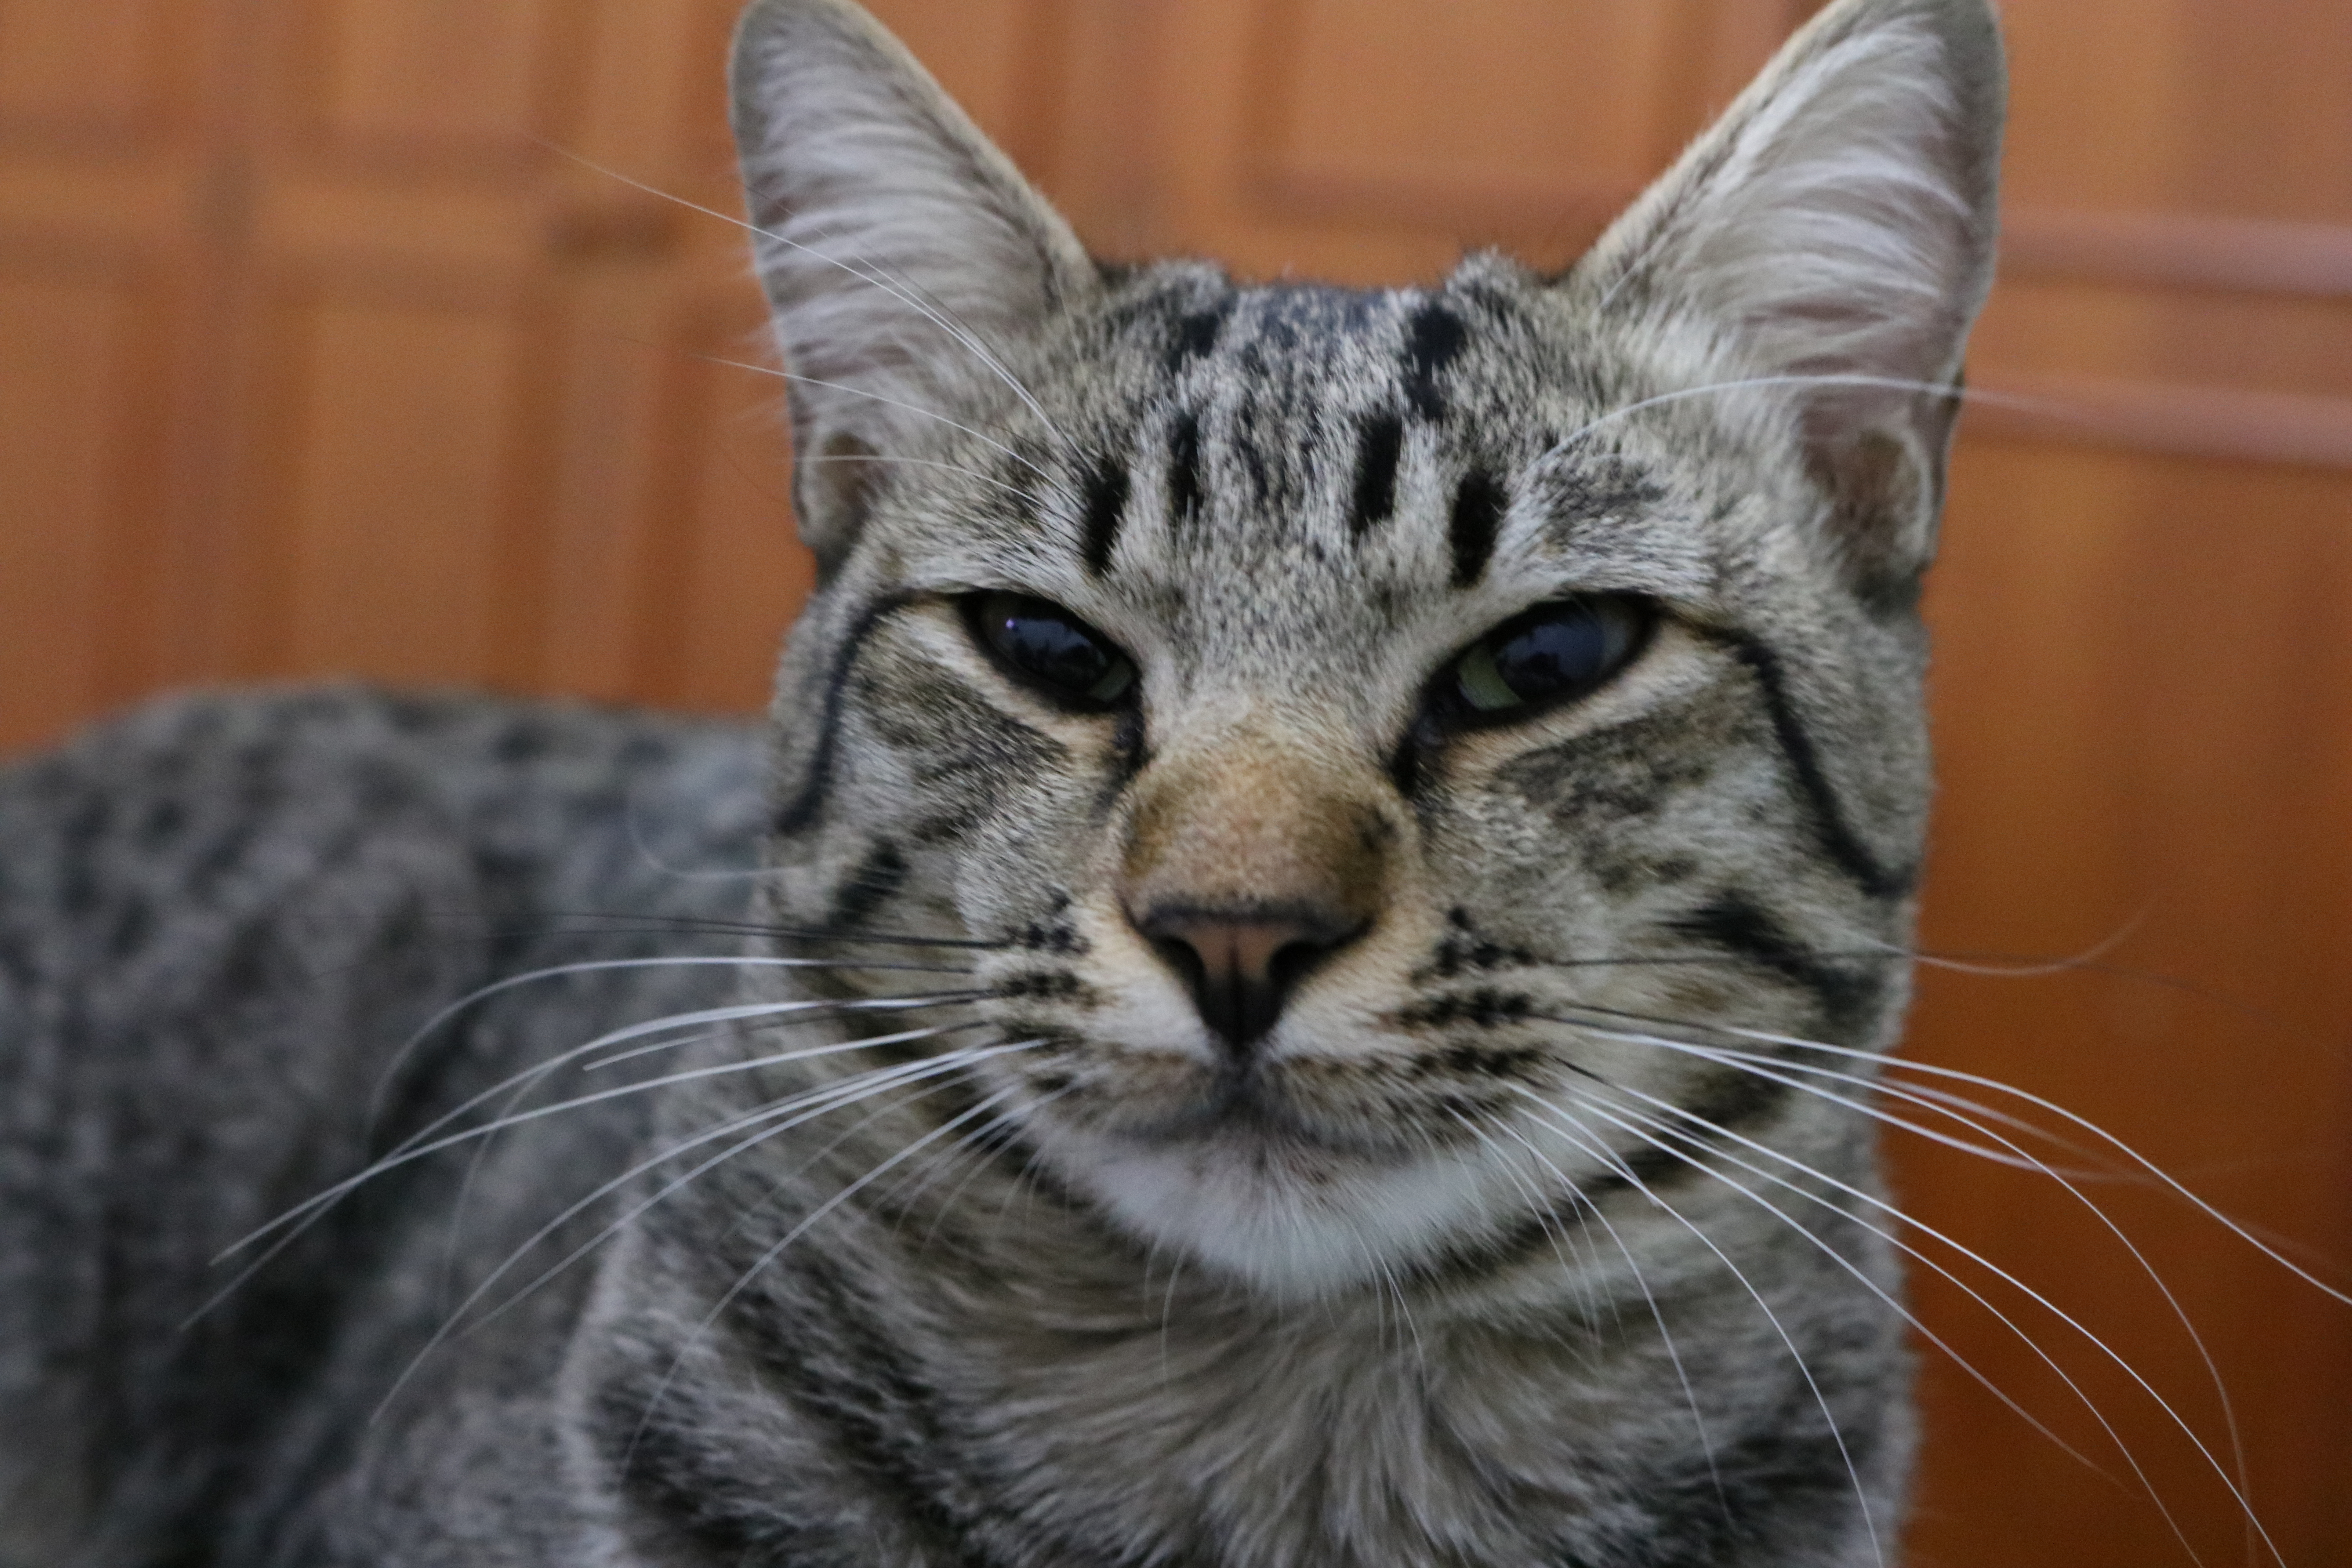
cat, sleeping, nap, mammal, vertebrate, whiskers, small to medium sized cats, felidae, tabby cat, carnivore, european shorthair, dragon li, american shorthair, domestic short haired cat, snout, egyptian mau, asian, ocicat, close up, california spangled, australian mist, wildlife, american wirehair, bengal, kitten, pixie bob, toyger, aegean cat, american bobtail